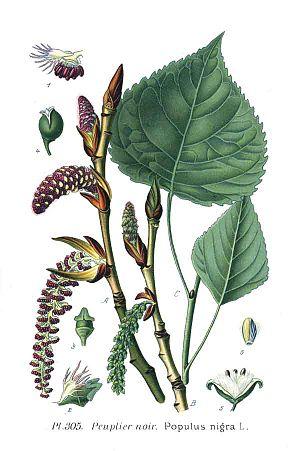
Le peuplier noir est une espèce d'arbres de la famille des Salicacées. Ce peuplier de grande taille colonise de préférence les sols riches et dénués de végétation, tels que les grèves et bancs de sable humides. Il en existe de nombreux hybrides ou variétés, notamment le Peuplier d'Italie, à port érigé et étroit, planté comme arbre d'ornement ou d'alignement. La souplesse des fibres se prête bien à la fabrication du bois déroulé pour le placage et le contreplaqué. La plante a aussi des propriétés médicinales et sert à faire du charbon actif.